Alice (1988 film)

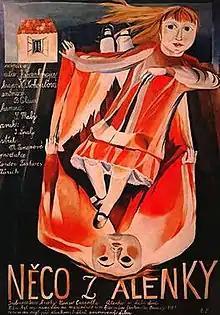
Czechoslovak theatrical release poster

Alice is a 1988 surrealist dark fantasy film written and directed by Jan Švankmajer. Its original Czech title is Něco z Alenky, which means "Something from Alice". It is a loose adaptation of Lewis Carroll's first Alice book, "Alice's Adventures in Wonderland" (1865), about a girl who chases a white rabbit into a bizarre fantasy land. Alice is played by Kristýna Kohoutová. The film combines live-action with stop-motion animation, and is distinguished by its dark production design.